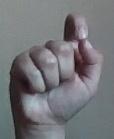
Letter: fa